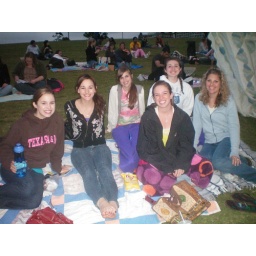
At the outdoor theater in Houston with the girls from DNOW!